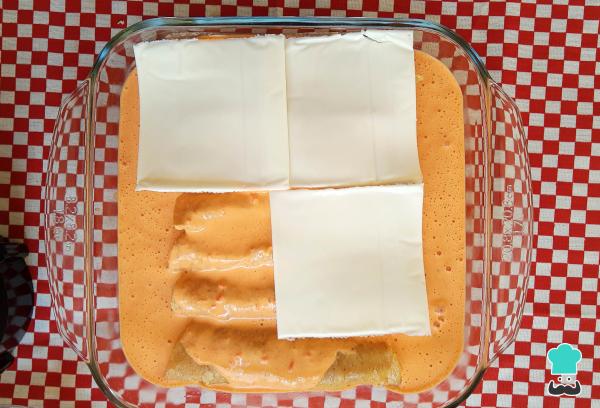
Añade rebanadas de queso tipo americano o manchego o si lo prefieres algún otro tipo de queso, ya sea rallado o en rebanadas, y gratina las enchiladas suizas rojas al horno durante unos 10 minutos. También puedes hacer las enchiladas suizas rojas sin horno gratinando el queso en el microondas.Truco: si prefieres unas enchiladas más cremosas, opta por hacer las enchiladas suizas rojas con Philadelphia.